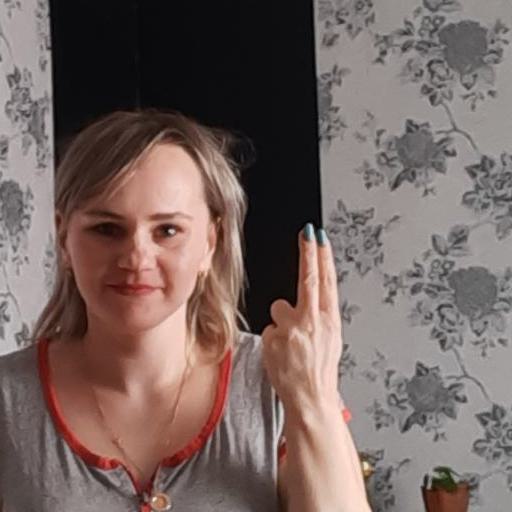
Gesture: two_up_inverted